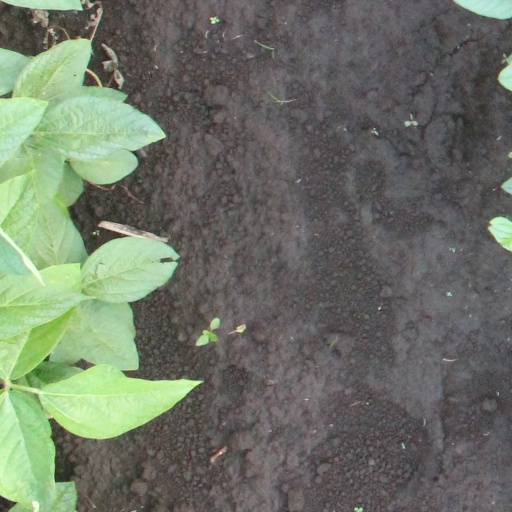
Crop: soybean